Edward Smith (physician)

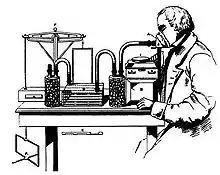
Apparatus that Edward Smith built to monitor the quantity of carbon dioxide exhaled by the human body

Smith was educated at Queen's College, Birmingham, (a predecessor college of the University of Birmingham), and graduated MB in 1841, MD in 1843, and BA and LLB in 1848.